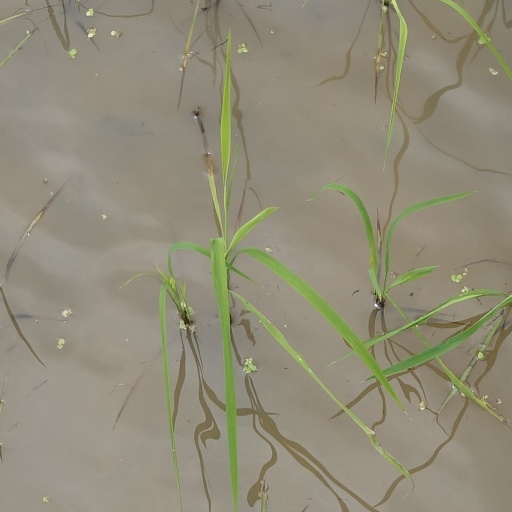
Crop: rice